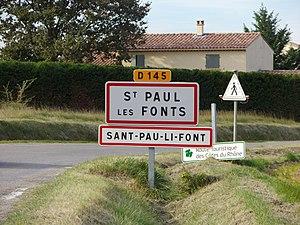
Signalisation bilingue français/provençal à l'entrée de Saint-Paul-les-Fonts (Gard, France).